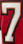
Number: 7